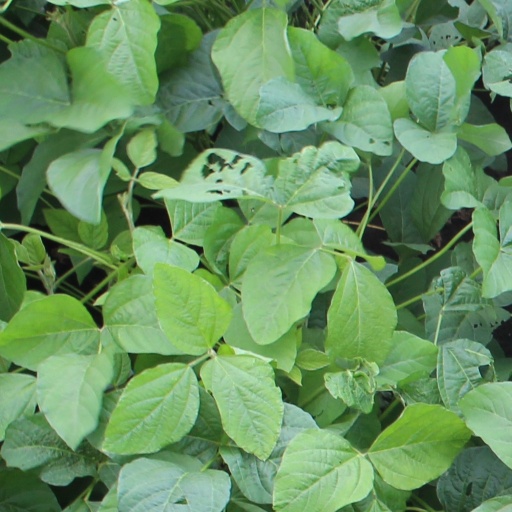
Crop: soybean